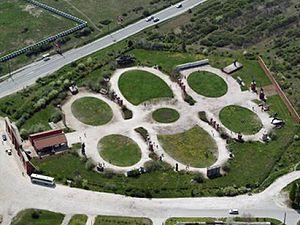
Le Memento Park ou Parc des statues de Budapest, en Europe centrale, regroupe toutes les anciennes statues érigées à la gloire du communisme dans la capitale hongroise : il est considéré comme un musée en plein air de l'art totalitaire mais attire aussi les « ostalgiques » du bloc de l'Est.